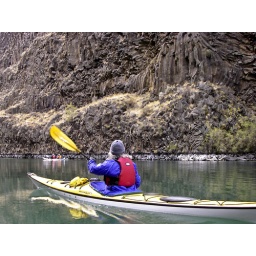
Becky is checking out the beautiful rock formation in this river canyon.